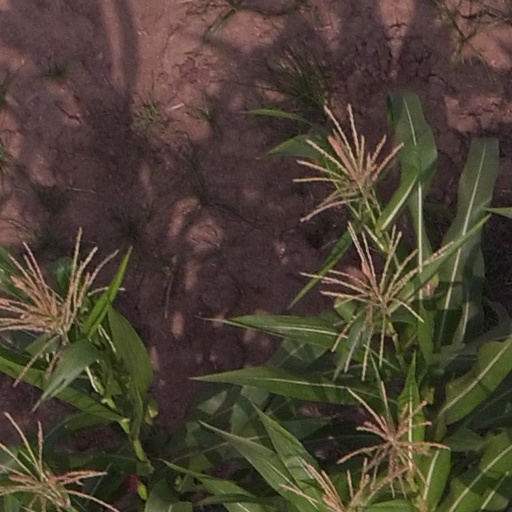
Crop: maize; corn